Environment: real
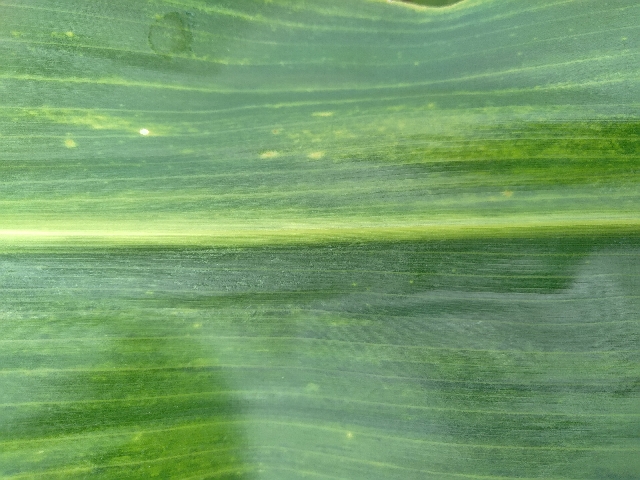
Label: lethal_necrosis